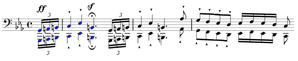
Premier thème du premier mouvement de la Sonate pour piano nº 32, opus 111, de Ludwig van Beethoven
La Sonate pour piano nᵒ 32 en ut mineur, opus 111, de Ludwig van Beethoven, a été composée entre 1820 et 1822, parallèlement à la Sonate pour piano nᵒ 31, opus 110, et à la Missa solemnis.